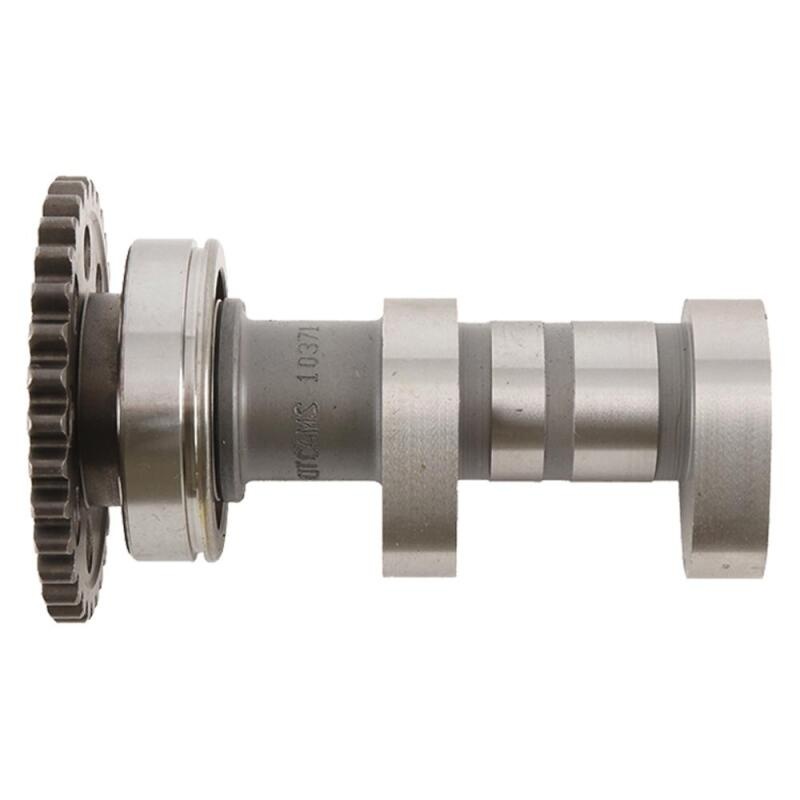
Hot Cams 14-15 YZ 450 F Intake Camshaft - Stage 2
Hot Cams 14-15 YZ 450 F Intake Camshaft - Stage 2
Brand: Hot Cams
Category: Vehicles & Parts > Vehicle Parts & Accessories > Motor Vehicle Parts > Motor Vehicle Engine Parts > Camshafts